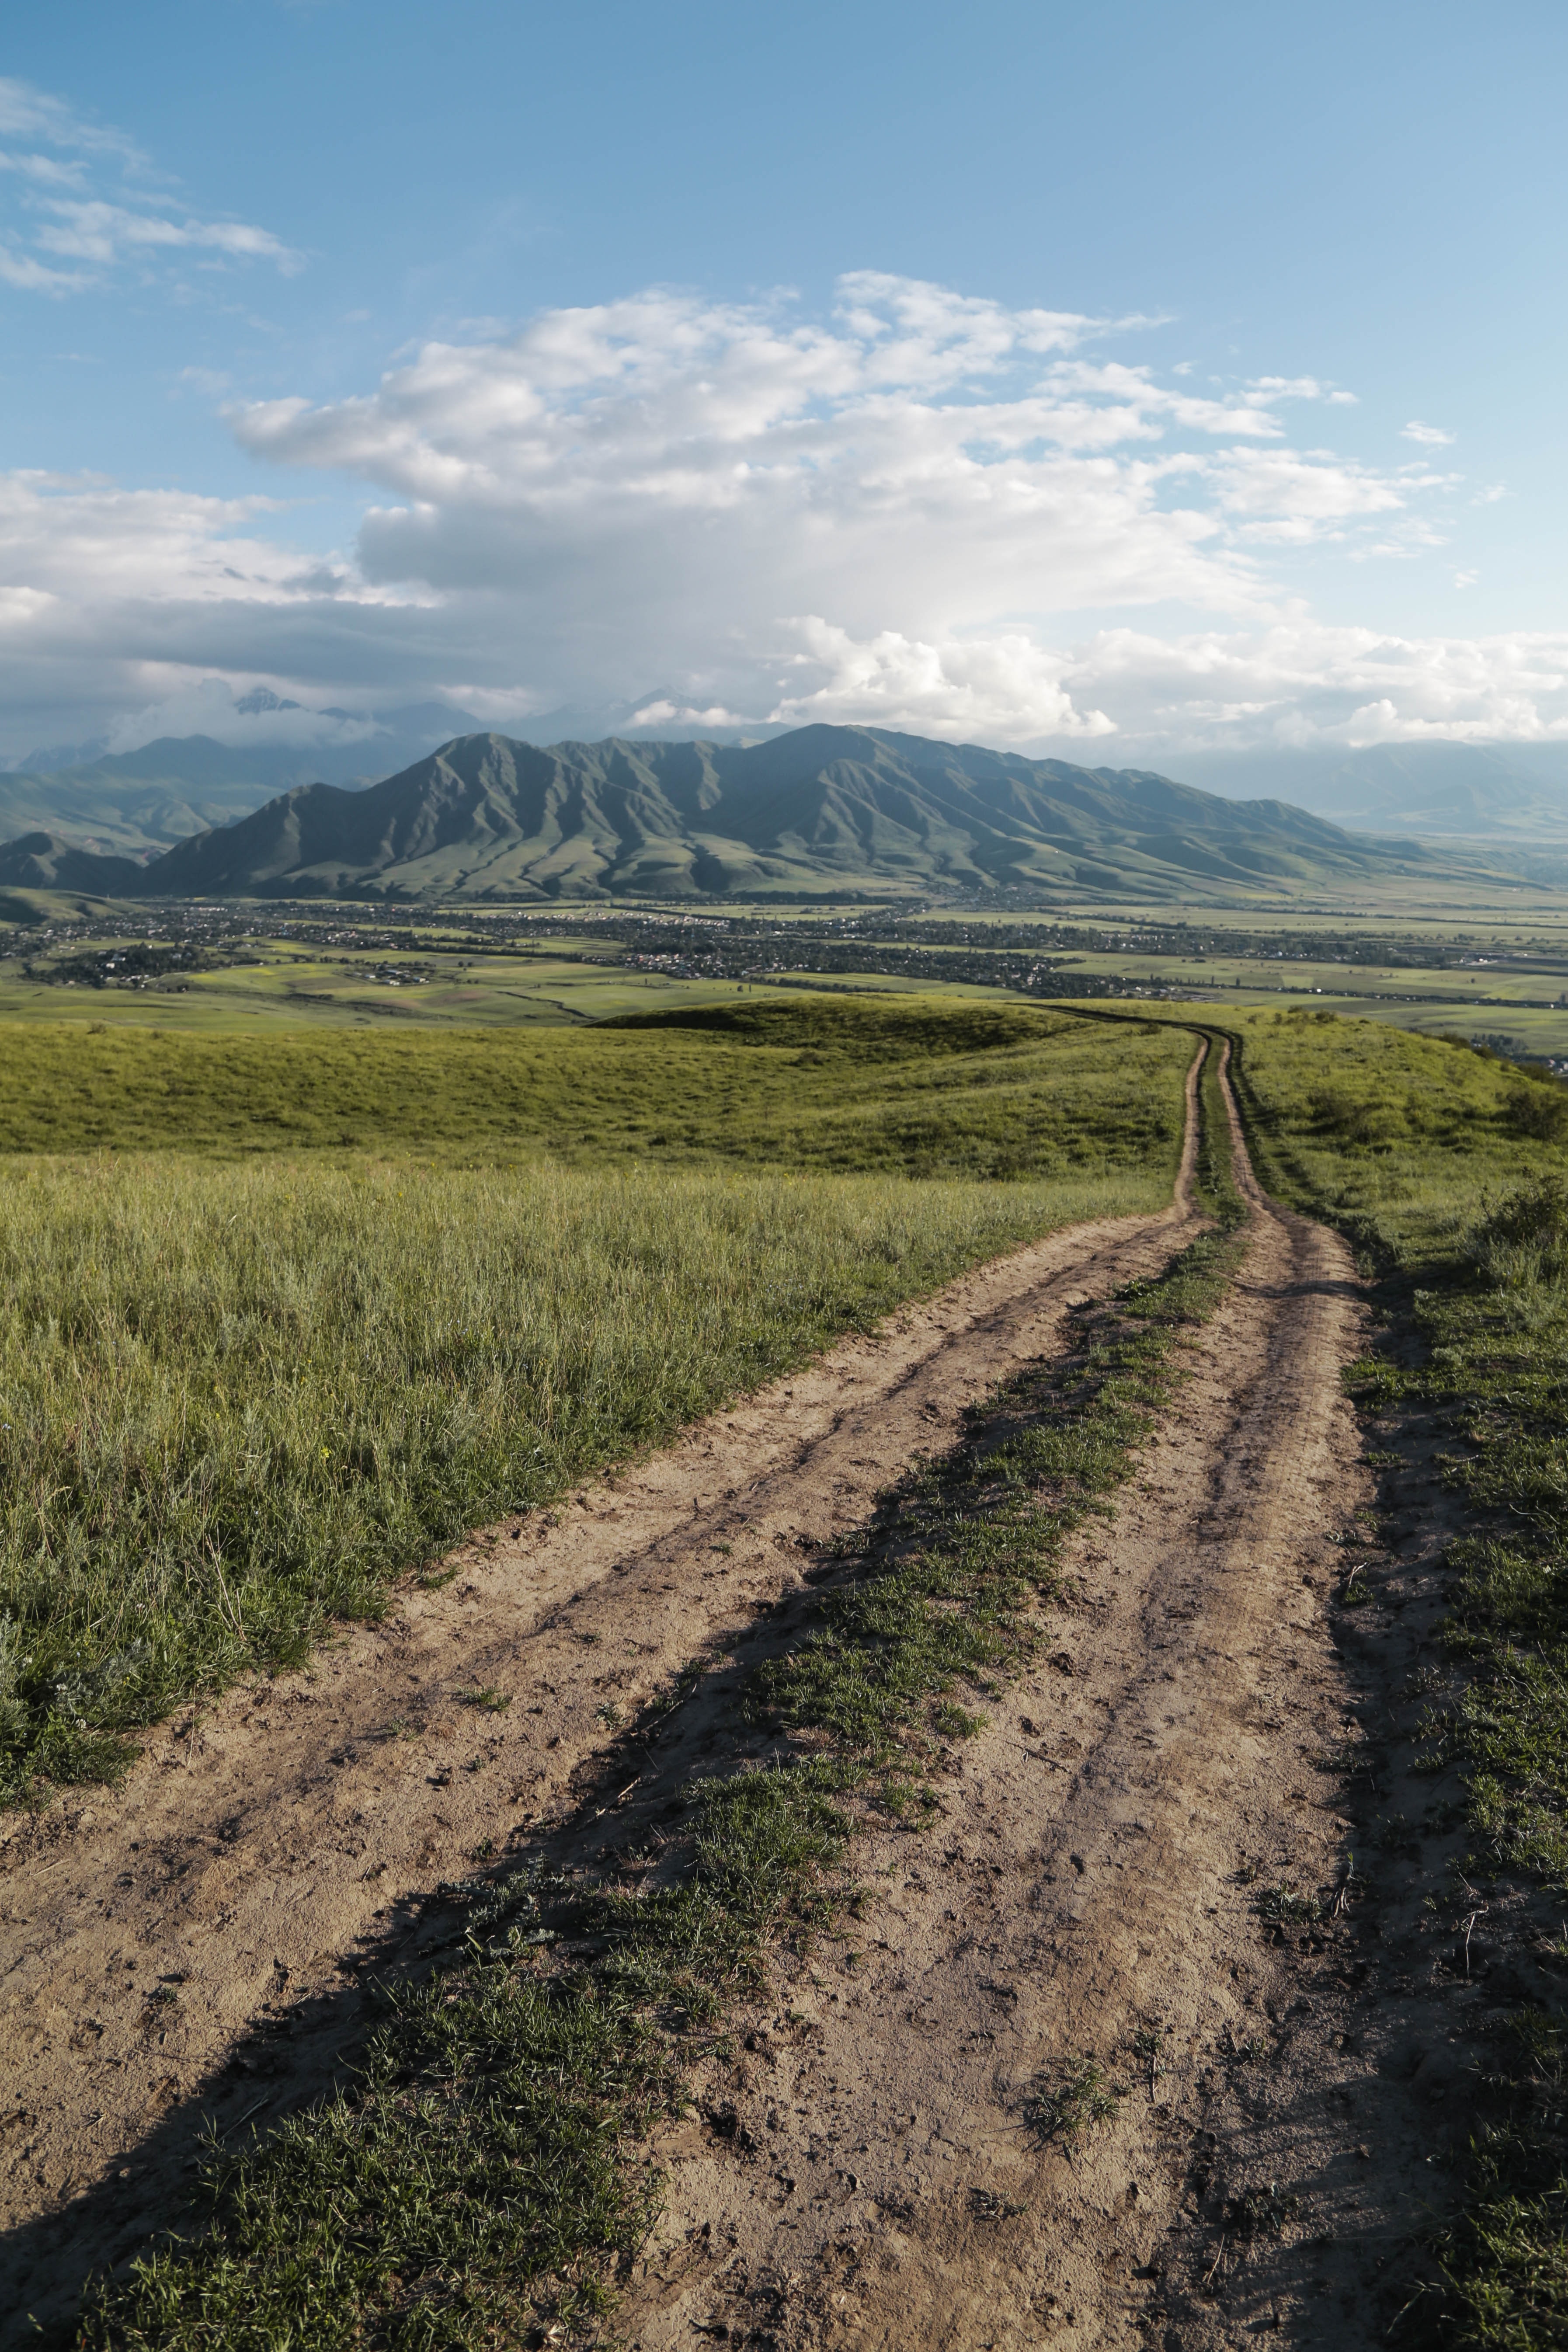
sky, natural environment, grassland, natural landscape, grass, dirt road, hill, road, plain, wilderness, highland, field, mountain, ecoregion, cloud, rural area, landscape, tree, fell, horizon, steppe, infrastructure, prairie, land lot, pasture, meadow, thoroughfare, soil, trail, plant, path, tundra, farm